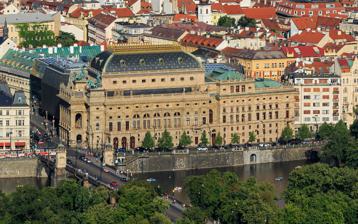
Building: National Theatre (Prague)
Country: Czechia
Year built: 1883
Theatre in Czech Republic National Theatre Národní divadlo Address Národní 223/2 Location Prague , Czech Republic Coordinates 50°4′52″N 14°24′48″E / 50.08111°N 14.41333°E / 50.08111; 14.41333 Owner Ministry of Culture Capacity 986 Construction Opened 11 June 1881 Reopened 18 November 1883 Rebuilt 1977–1983 Architect Jakub Klusák, Jan Muchna Website www .narodni-divadlo .cz The National Theatre ( Czech : Národní divadlo ) is a historic opera house in Prague , Czech Republic. It is known as the alma mater of Czech opera, and as the national monument of Czech history and art. The National Theatre belongs to the most important Czech cultural institutions, with a rich artistic tradition, which helped to preserve and develop the most important features of the nation–the Czech language and a sense for a Czech musical and dramatic way of thinking. Today the National Theatre consists of three artistic ensembles: opera, ballet and drama. They alternate in their performances in the historic building of the National Theatre, in the State Opera , in the Estates Theatre and in the Kolowrat Theatre . All three artistic ensembles select their repertoire both from classical heritage , and modern authors. Initial design and construction, 1844 to 1881 Prague Provisional Theatre on historic painting The cornerstone of the National Theatre was laid on 16 May 1868, but the idea of building a theatre dates back to the autumn of 1844 at the gatherings of patriots in Prague . An application was submitted by František Palacký to the Provincial Committee of the Bohemian Assembly on 29 January 1845, requesting "the privilege of constructing, furnishing, maintaining and managing" of an independent Czech theatre. The application was granted in April 1845, but it was not until six years later – in April 1851 – that the founding Society for the Establishment of a Czech National Theatre in Prague made the first public appeal to start a collection. A year later the proceeds went toward the purchase of land belonging to a former salt works covering an area of not quite 28 acres (11 ha) which determined the magnificent site of the theatre on the banks of the river Vltava facing the panorama of Prague Castle , but at the same time the cramped area and trapezium shape posed challenging problems for the designers of the building. The era of von Bach absolutism brought to a halt preparations for the envisaged theatre and supported the concept of a modest provisional building, which was erected on the south side of the theatre parcel by architect Vojtěch Ignác Ullmann and opened on 18 November 1862. The premiere of the famous opera The Bartered Bride took place at the Provisional Theatre on 30 May 1866. The building then became a constituent part of the final version of the National Theatre; its outside cladding is visible to this day in the elevated section of the rear part of the building, and the interior layout was only obliterated following the latest reconstruction of the National Theatre in 1977 – 1983. Simultaneously with the realization of this minimal programme asserted by F.L. Rieger and the Provincial Committee, the young progressive advocates of the original ambitious concept of the building ( Sladkovský , Tyrš , Neruda , Hálek) launched an offensive. In 1865 these men attained leading positions in the Society and requested the 33-year-old professor of civil engineering at the Prague Technical College , architect Josef Zítek , to draft a design for the National Theatre. He then came out on top in a later-declared open competition, and in 1867 construction work began. Interior of the National Theatre On 16 May 1868, the foundation stone was laid, and in November the foundations were completed. In 1875, the new building reached its full height and in 1877 the theatre was roofed over. As of 1873 there was an ongoing competition for the interior decoration of the building, the scenario of which had been elaborated by a special commission under the leadership of Sladkovský. On the one hand, the themes were in the spirit of the Neo-Renaissance concept of a classic building. On the other hand, they were inspired by the current enthusiasm for Slavonic mythology and the stories of the Manuscripts ; both of these concepts were based on Josef Mánes ' paintings and connected with the contemporary style of romantic landscape painting (also linked to Czech history). They provided the fundamental ideology guiding artistic expression, which today is described as the art of the generation of the National Theatre. The theatre includes a triga (a three-horse chariot) and 10 exterior allegorical sculptures by Bohuslav Schnirch , 10 more exterior pieces by Antonín Pavel Wagner , the stone pieces by Max Verich and an interior sculpted pediment group over the proscenium arch by Schnirch. Grand opening The National Theatre was opened for the first time on 11 June 1881, to honour the visit of Crown Prince Rudolf of Austria . Bedřich Smetana 's opera Libuše was given its world premiere, conducted by Adolf Čech . Another 11 performances were presented after that. Then the theatre was closed down to enable the completion of the finishing touches. While this work was under way a fire broke out on 12 August 1881, which destroyed the copper dome, the auditorium and the stage of the theatre. The fire was seen as a national catastrophe and was met with a mighty wave of determination to take up a new collection: Within 47 days a million florins were collected. This national enthusiasm, however, did not correspond to the behind-the-scenes battles that flared up following the catastrophe. Architect Josef Zítek was no longer in the running, and his pupil architect Josef Schulz was summoned to work on the reconstruction. He was the one to assert the expansion of the edifice to include the block of flats belonging to Dr. Polák that was situated behind the building of the Provisional Theatre. He made this building a part of the National Theatre and simultaneously changed somewhat the area of the auditorium to improve visibility. He did, however, take into account with utmost sensitivity the style of Zítek's design, and so he managed to merge three buildings by various architects to form an absolute unity of style. Reconstruction and reopening, 1883 to 1977 The interior artwork was done by Mikoláš Aleš and František Ženíšek . The building of the National Theatre was inaugurated on 18 November 1883. The building, with perfect technical equipment (electric illumination, a steel-constructed stage), served without any extensive modifications for almost one hundred years. It was only on 1 April 1977, following a performance of the Lantern by Jirásek , that the theatre was closed down for six years. Additional reconstruction, 1977 to 1983 and after New stage of the theatre, built in the 1980s Architect Zdeněk Vávra was appointed to take charge of the overall reconstruction work. This extensive project was combined with the completion of work on the entire setting of the theatre. The work was completed to meet an important deadline, which was the date of the 100th anniversary of the opening of the National Theatre: 18 November 1983. On that day the theatre was handed over to the public again with a performance of Smetana’s Libuše . The historic building, noted for its beautiful architecture, also includes an annex of modern design which contains offices and the main box office. Today it functions as the main stage of the three artistic ensembles of the National Theatre: drama, opera and ballet. In 1989 the general director of the National Theatre, composer Jiří Pauer was dismissed from his post because of his support for the policies of the former Communist Czechoslovak government. Pauer locked all staff out of the National and Smetana theatres on 17 November 1989 to prevent members of the opera, ballet and drama companies from staging protest performances. After a three-week strike Pauer was replaced by Ivo Žídek . Management National Theatre in Prague At first the National Theatre was supported by a private guild of individuals with a director managing its affairs on behalf of the guild. Lack of subsidy caused some financial and artistic difficulties, but without long-term damage to the growth or status of the institution. In 1900 the contract for the guild which had steered the theatre through its early years was not renewed by the regional government, and as a result of growing dissatisfaction with the artistic levels, the National Theatre transferred its management to a new National Theatre Company. In addition, most of the people associated with the guild were considered to be conservative in outlook, while the new Company were liberals, receptive to fresh ideas. The composer Karel Kovařovic was made opera director, and as a conductor, his work became noticeable in improvements in the orchestra, chorus and solo ensemble. He also attracted leading singers to the ensemble, such as Karel Burian (later a Wagnerian tenor at Bayreuth), Otakar Mařák , Emil Pollert , and Gabriela Horvatova. After the death of Kovařovic in 1920, Otakar Ostrčil took over, continuing the progressive artistic direction and leading a thorough renovation of the stagings. He began with the first performance of The Excursions of Mr. Brouček , and mounted Berg's Wozzeck immediately after its premiere, leading to a scandal and the threat of his dismissal. The National Theatre is overseen by the director, and the advisory body of the Council of the National Theatre. The advisory board has 11 to 13 members, who are appointed and dismissed by the director. Current members of the council include: JUDr. Pavel Smutný, Prof. Dr. Dadja Altenburg Pešta Kohl, Ing. Petr Dvořák, Ing. Jiří Maceška, JUDr. Vlasta Formánková, Ing. Bohdan Wojnar, Prof. Ing. Jiří Drahoš, DrSc., dr.h.c., Pavel Kohout, Ing. Oldřich Černoch CSc. and Ing. Peter Palečka. In 2019 the National Theatre and State Opera in Prague were the place of protests and disruption by artists and staff, including an open letter complaining at the 'non-transparent' appointment of Per Boye Hansen as Artistic Director. Komerční banka Award On 4 May 2005, Komerční banka signed an agreement with the National Theatre in Prague to annually honor the most prominent acts performed at the Czech National Theatre in overall three categories – ballet, drama and opera. The recipients of the KOBANADI Award (KOBANADI = KOmerční BAnka + NArodní DIvadlo) receive a statuette designed by the academic Jaroslav Róna , 100,000 Czech koruna (approx. €4,000 as of March 2011). The first ceremony was held on 26 October 2006 at the stage of the National Theatre. See also National Theatre Ballet (Prague) References